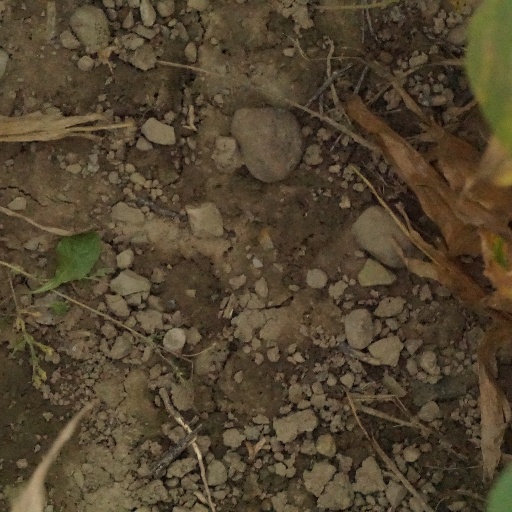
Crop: maize; corn